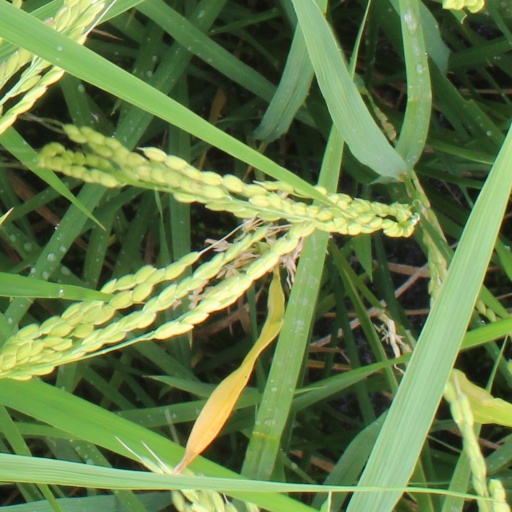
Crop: rice